Descriptio Wormatiensis civitatis

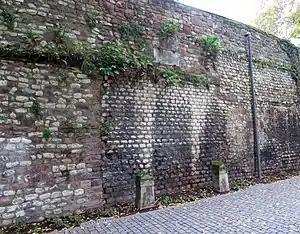
A Roman section of wall at Worms surrounded by medieval work

The Descriptio Wormatiensis civitatis ('description of the city of Worms'), also known as the Wormser Mauerbauordnung ('wall-building ordinance of Worms'), is an ordinance from about 900 concerning the maintenance of the city wall of Worms, Germany.